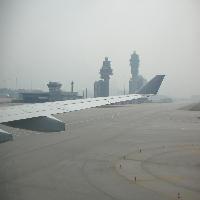
Weather: cloudy or overcast